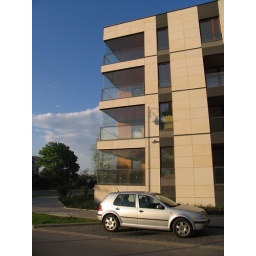
my everyday bike route;new apartment houses in wilanow